Burning bush

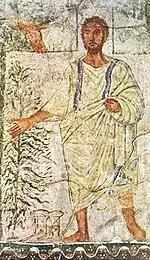
Moses and the burning bush. Painting from Dura-Europos synagogue, third century CE

The burning bush (or the unburnt bush) refers to an event recorded in the Jewish Torah (as also in the biblical Old Testament and Islamic scripture). It is described in the third chapter of the Book of Exodus as having occurred on Mount Horeb. According to the biblical account, the bush was on fire but was not consumed by the flames, hence the name. In the biblical and Quranic narrative, the burning bush is the location at which Moses was appointed by God to lead the Israelites out of Egypt and into Canaan.